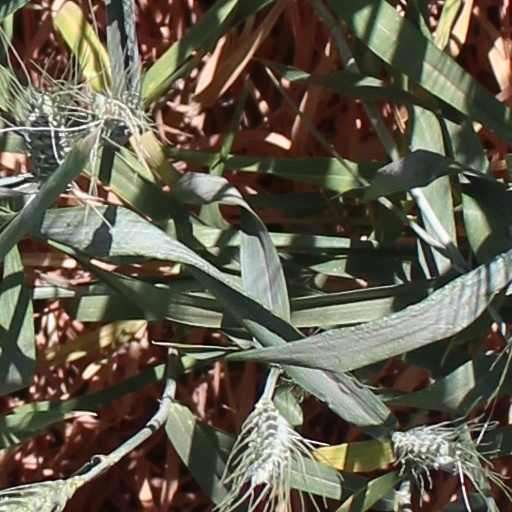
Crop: wheat